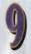
Number: 9